Epiploic appendagitis

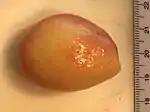
Gross pathology of a peritoneal loose body, caused torsion and autoamputation of an epiploic appendage, which eventually becomes embedded in a fibrous capsule.

It is rare however possible for epiploic appendagitis to result in a peritoneal loose body. Peritoneal loose body is a free floating mass of dead fibrous tissue surrounded by several layers of calcification (deposit of calcium salts). The loose body is the result of torsed, infarcted or detached epiploic appendages that eventually become fibrotic (inflammation and scarring) masses. If the loose body becomes large enough it can cause urinary retention (inability to empty bladder) or bowel obstructions.